Chalcis

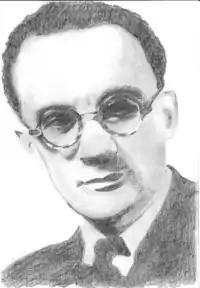
Nikos Skalkottas

The municipality Chalcis was formed at the 2011 local government reform by the merger of Chalcis city itself with four former municipalities, which also became municipal units: